Cargolux

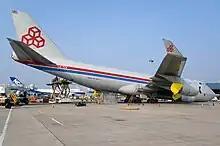
A Cargolux 747-400F with registration "LX-TCV" involved in an accident where the landing gear collapsed while the aircraft was still on the ground (Shanghai Pudong International Airport, January 2006)

, Cargolux operates an all-Boeing 747 fleet composed of the following aircraft: